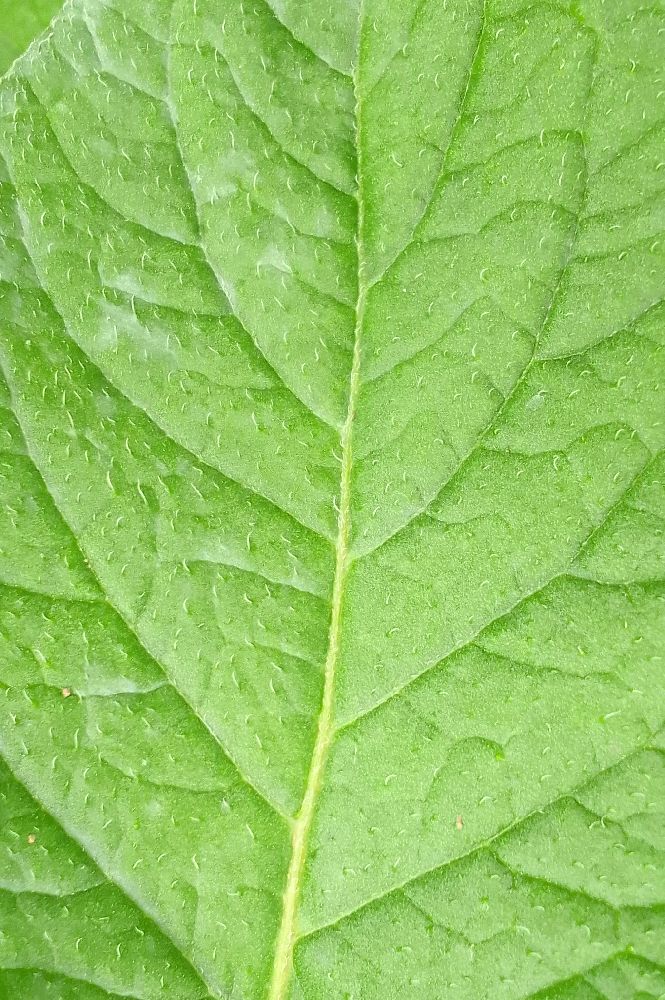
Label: Healthy